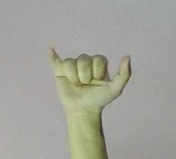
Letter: ya